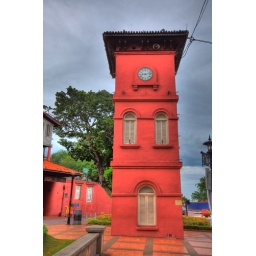
Red clock tower beside Stadthuys in Malacca